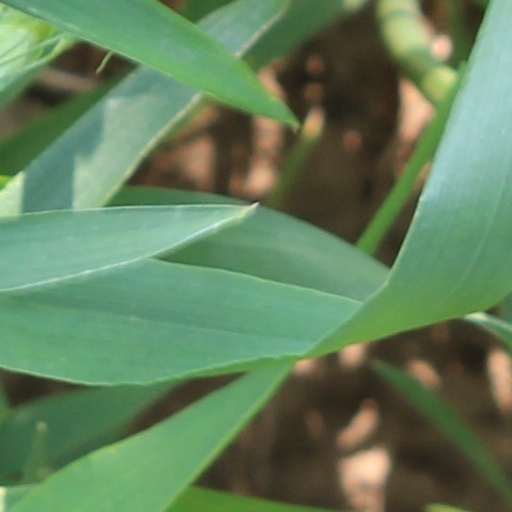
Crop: wheat